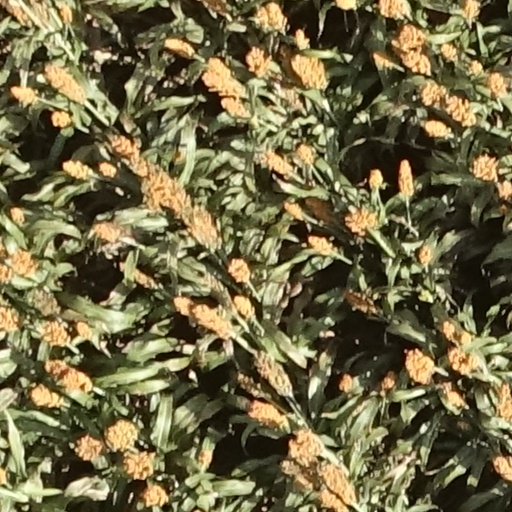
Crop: sorghum